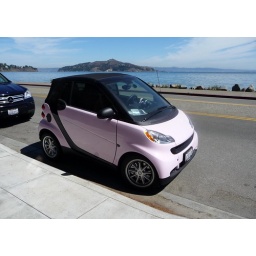
This pink and black Smart car was parked on the street in Sausalito.